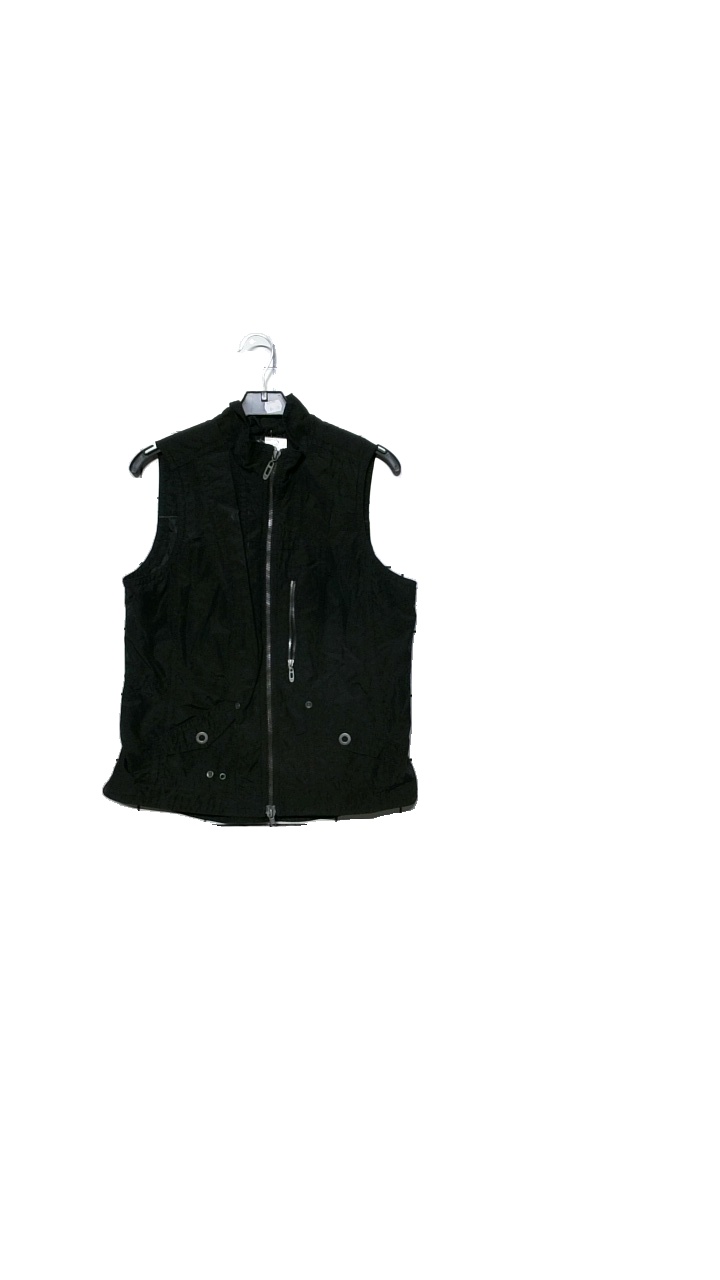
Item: Vest (Ladies)
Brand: Cecil
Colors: Black
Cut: None
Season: Spring
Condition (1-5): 4
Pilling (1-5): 5
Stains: Minor
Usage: Reuse
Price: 50-100